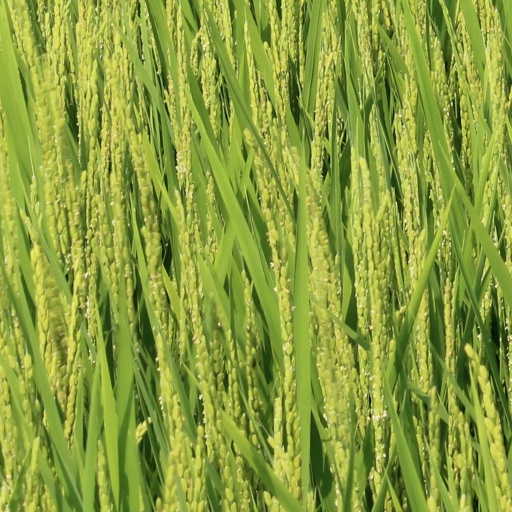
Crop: rice